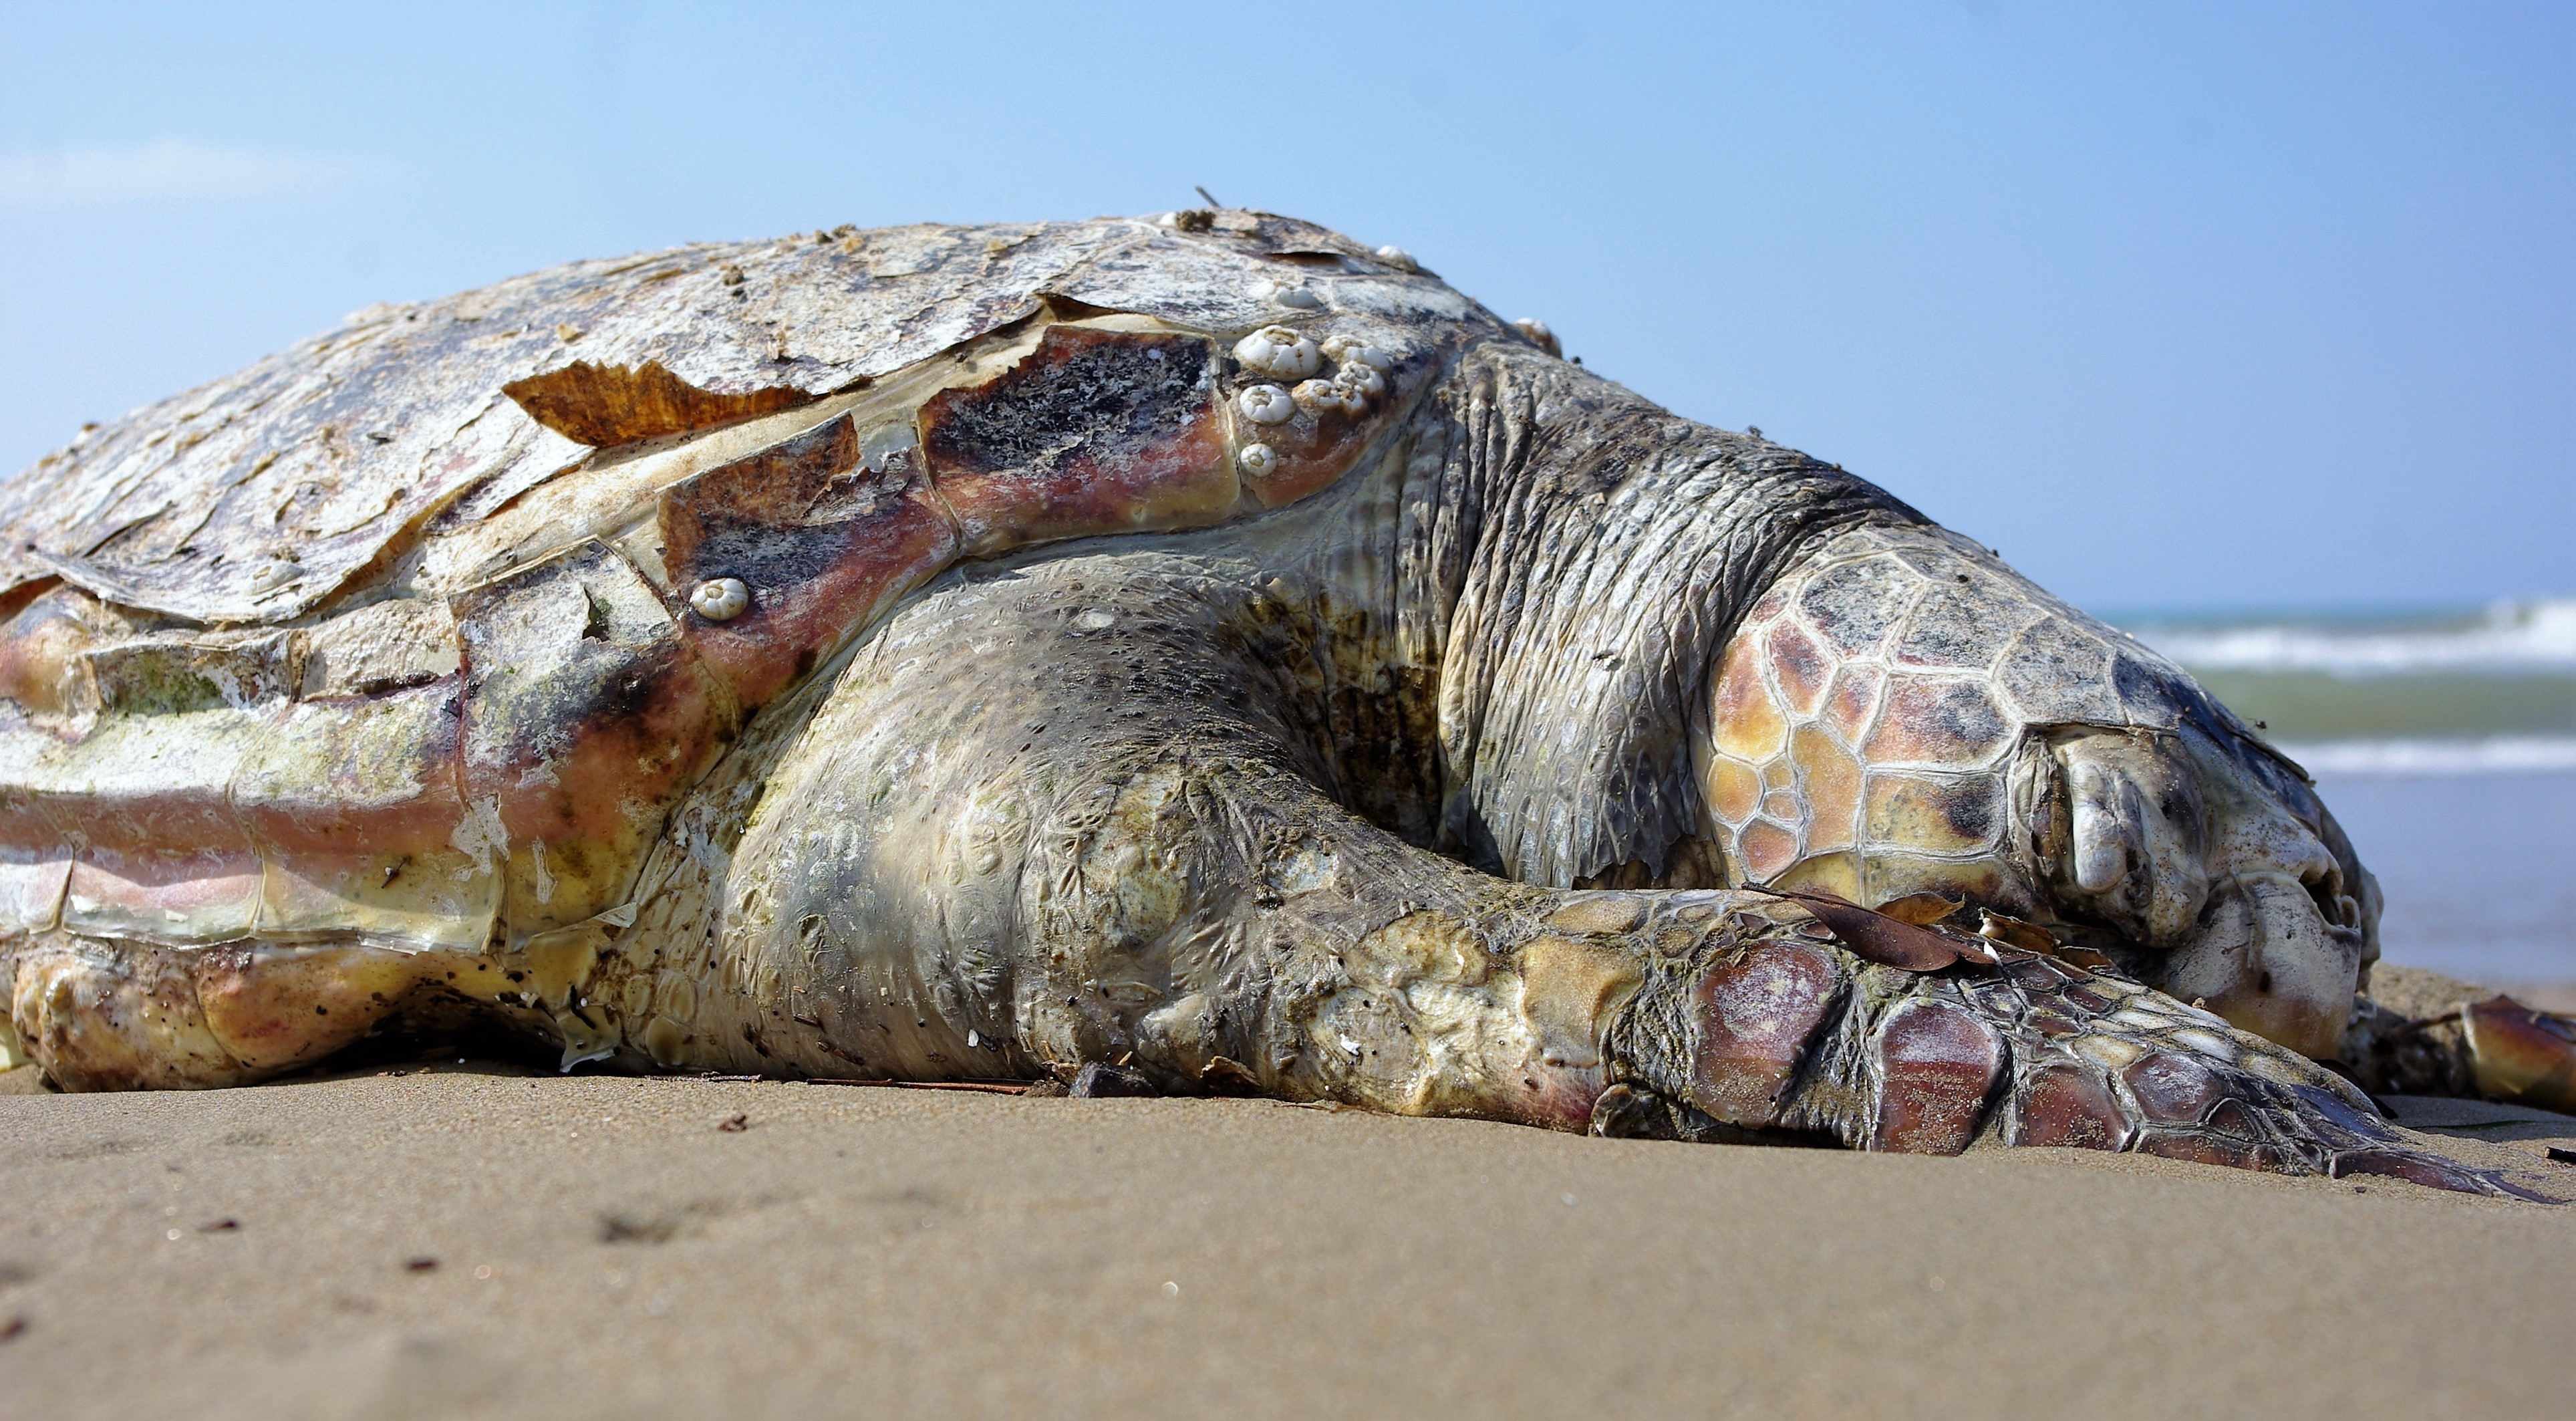
beach, sea, coast, nature, sand, animal, diving, wildlife, swim, turtle, sea turtle, reptile, dead, close, fauna, marine life, crocodile, tortoise, vertebrate, creature, aquatic animals, underwater world, panzer, water creature, crocodilia, loggerhead, common snapping turtle, nile crocodile, leatherback turtle